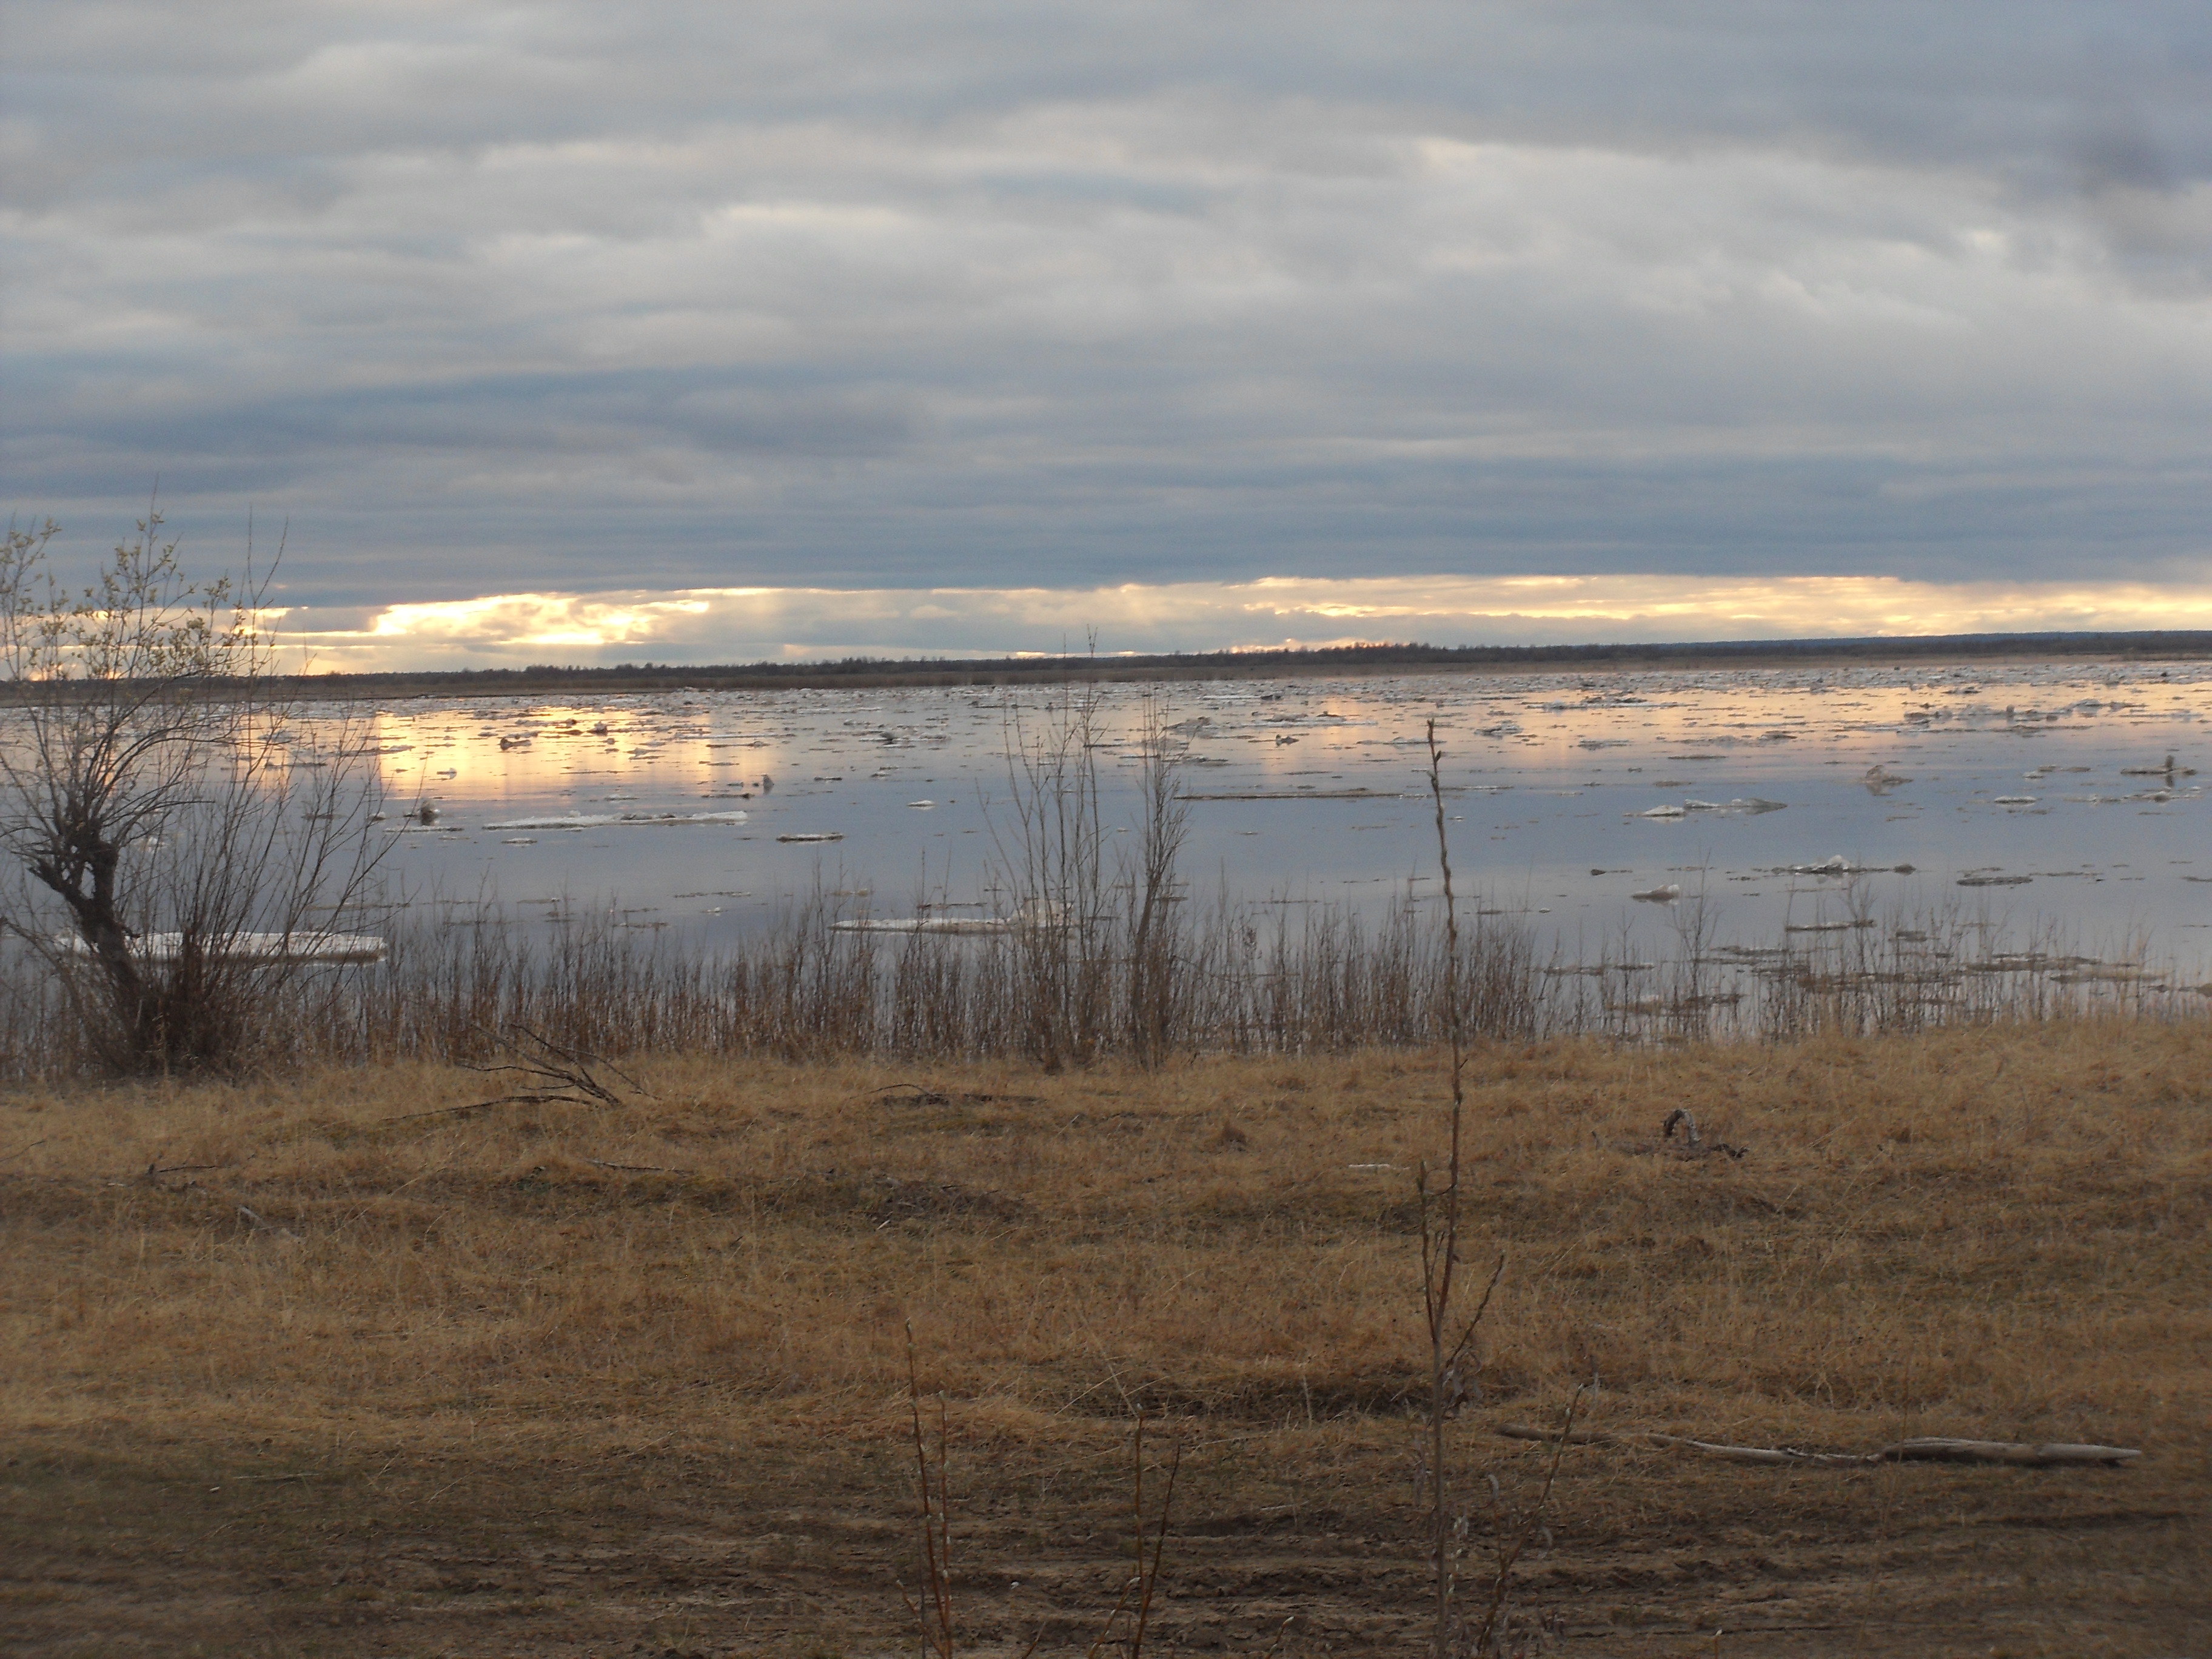
nature, natural environment, natural landscape, marsh, wetland, liquid, Freshwater marsh, fen, plain, horizon, ecoregion, nature reserve, tidal marsh, salt marsh, lake, grass family, bog, evening, calm, meteorological phenomenon, dusk, prairie, loch, lacustrine plain, savanna, floodplain, sunset, steppe